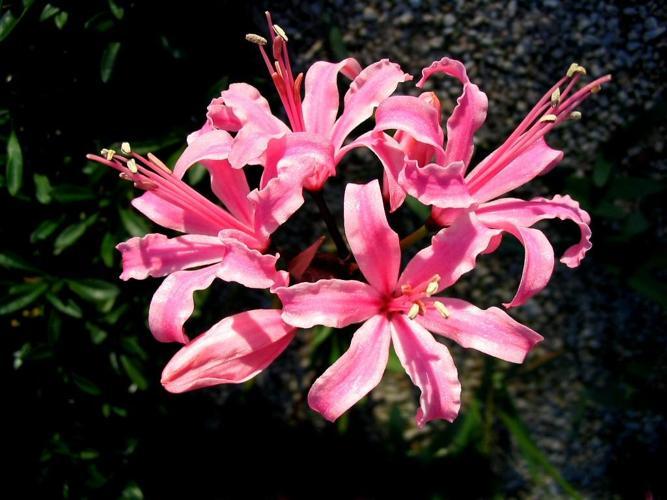
Label: cape flower